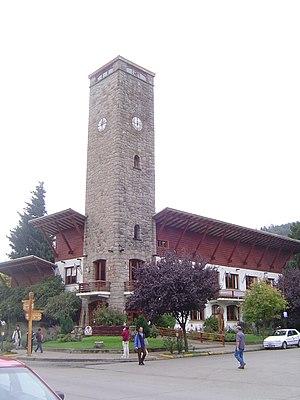
Le parc national Lanín est un parc national situé dans la province de Neuquén en Argentine. Il est très intéressant parce qu'il possède quantité de bois ou forêts froides du type dit « forêt valdivienne ». Celles-ci contiennent essentiellement des arbres de grande taille des groupes des conifères et des fagacées. Beaucoup de ces arbres sont présents uniquement dans la région et nulle part ailleurs en Argentine et sont âgés de plusieurs centaines d'années.
La province de Neuquén est une province d'Argentine, qui se trouve à l'extrémité nord-ouest de la Patagonie argentine. Avec une superficie de 94 378 km², elle est la plus petite province des régions australes du pays. Sa géographie s'abîme sur l'imposante Cordillère des Andes.